Kerry King

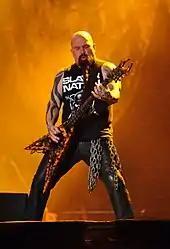
King performing with Slayer at Wacken Open Air 2014

In addition to appearing on Slayer's albums, he has also made several guest appearances for other artists. While lending production to 1986's "Reign in Blood", Rick Rubin was also helping with the production of the Beastie Boys' debut album "Licensed to Ill". Rubin felt the track "No Sleep till Brooklyn" needed a guitar solo, so he called in King to lay down the part. King has since commented that his playing ability "certainly wasn't that of a virtuoso". The video for "No Sleep till Brooklyn", whose title was a spoof on Motörhead's 1981 live album "No Sleep 'til Hammersmith", was originally intended to feature King being knocked offstage by a gorilla, but King refused. King replied, "If there's gonna be anyone knocking anyone offstage, it'll be me knocking the gorilla", which was what subsequently happened.